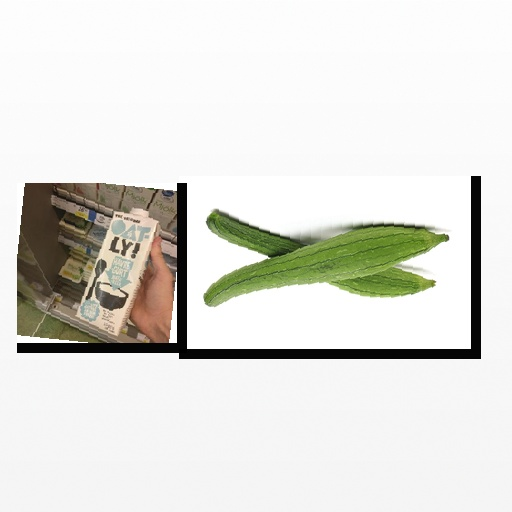
Food items: ridge_gourd, oatghurt